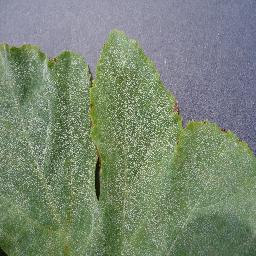
Label: Squash___Powdery_mildew